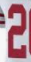
Number: 2